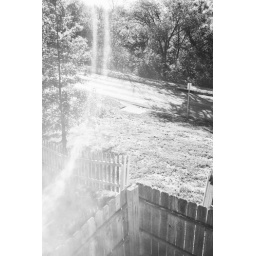
I love the white picket fences below my office window.Sony Alpha a850Minolta 50mm f/1.41/640 @ f/4